Fiskerton, Nottinghamshire

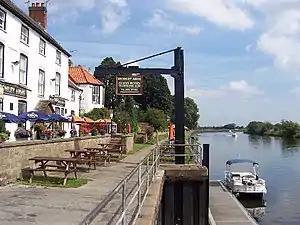
Former "Bromley Arms" at Fiskerton showing flood defence wall which continues along waterfront

Fiskerton is a village and former civil parish, now in the parish of Fiskerton cum Morton, in the Newark and Sherwood district, in the county of Nottinghamshire, England. It is on the west bank of the River Trent about 3 miles southeast of Southwell. The waterfront is home to million-pound residential properties, previously residences of merchants and businessmen who commuted in the 1800s to nearby Nottingham by rail from Fiskerton Station. In 1881 the parish had a population of 283.